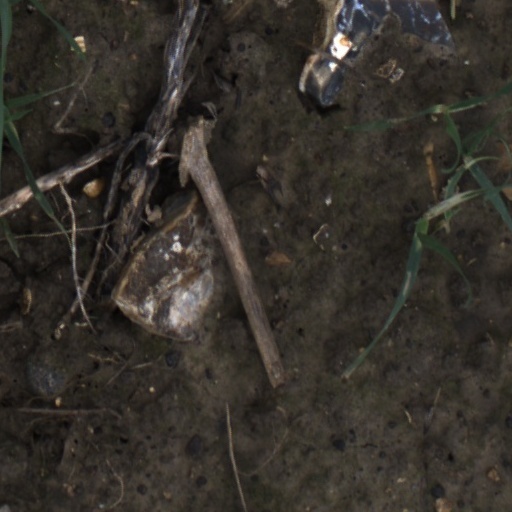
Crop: wheat